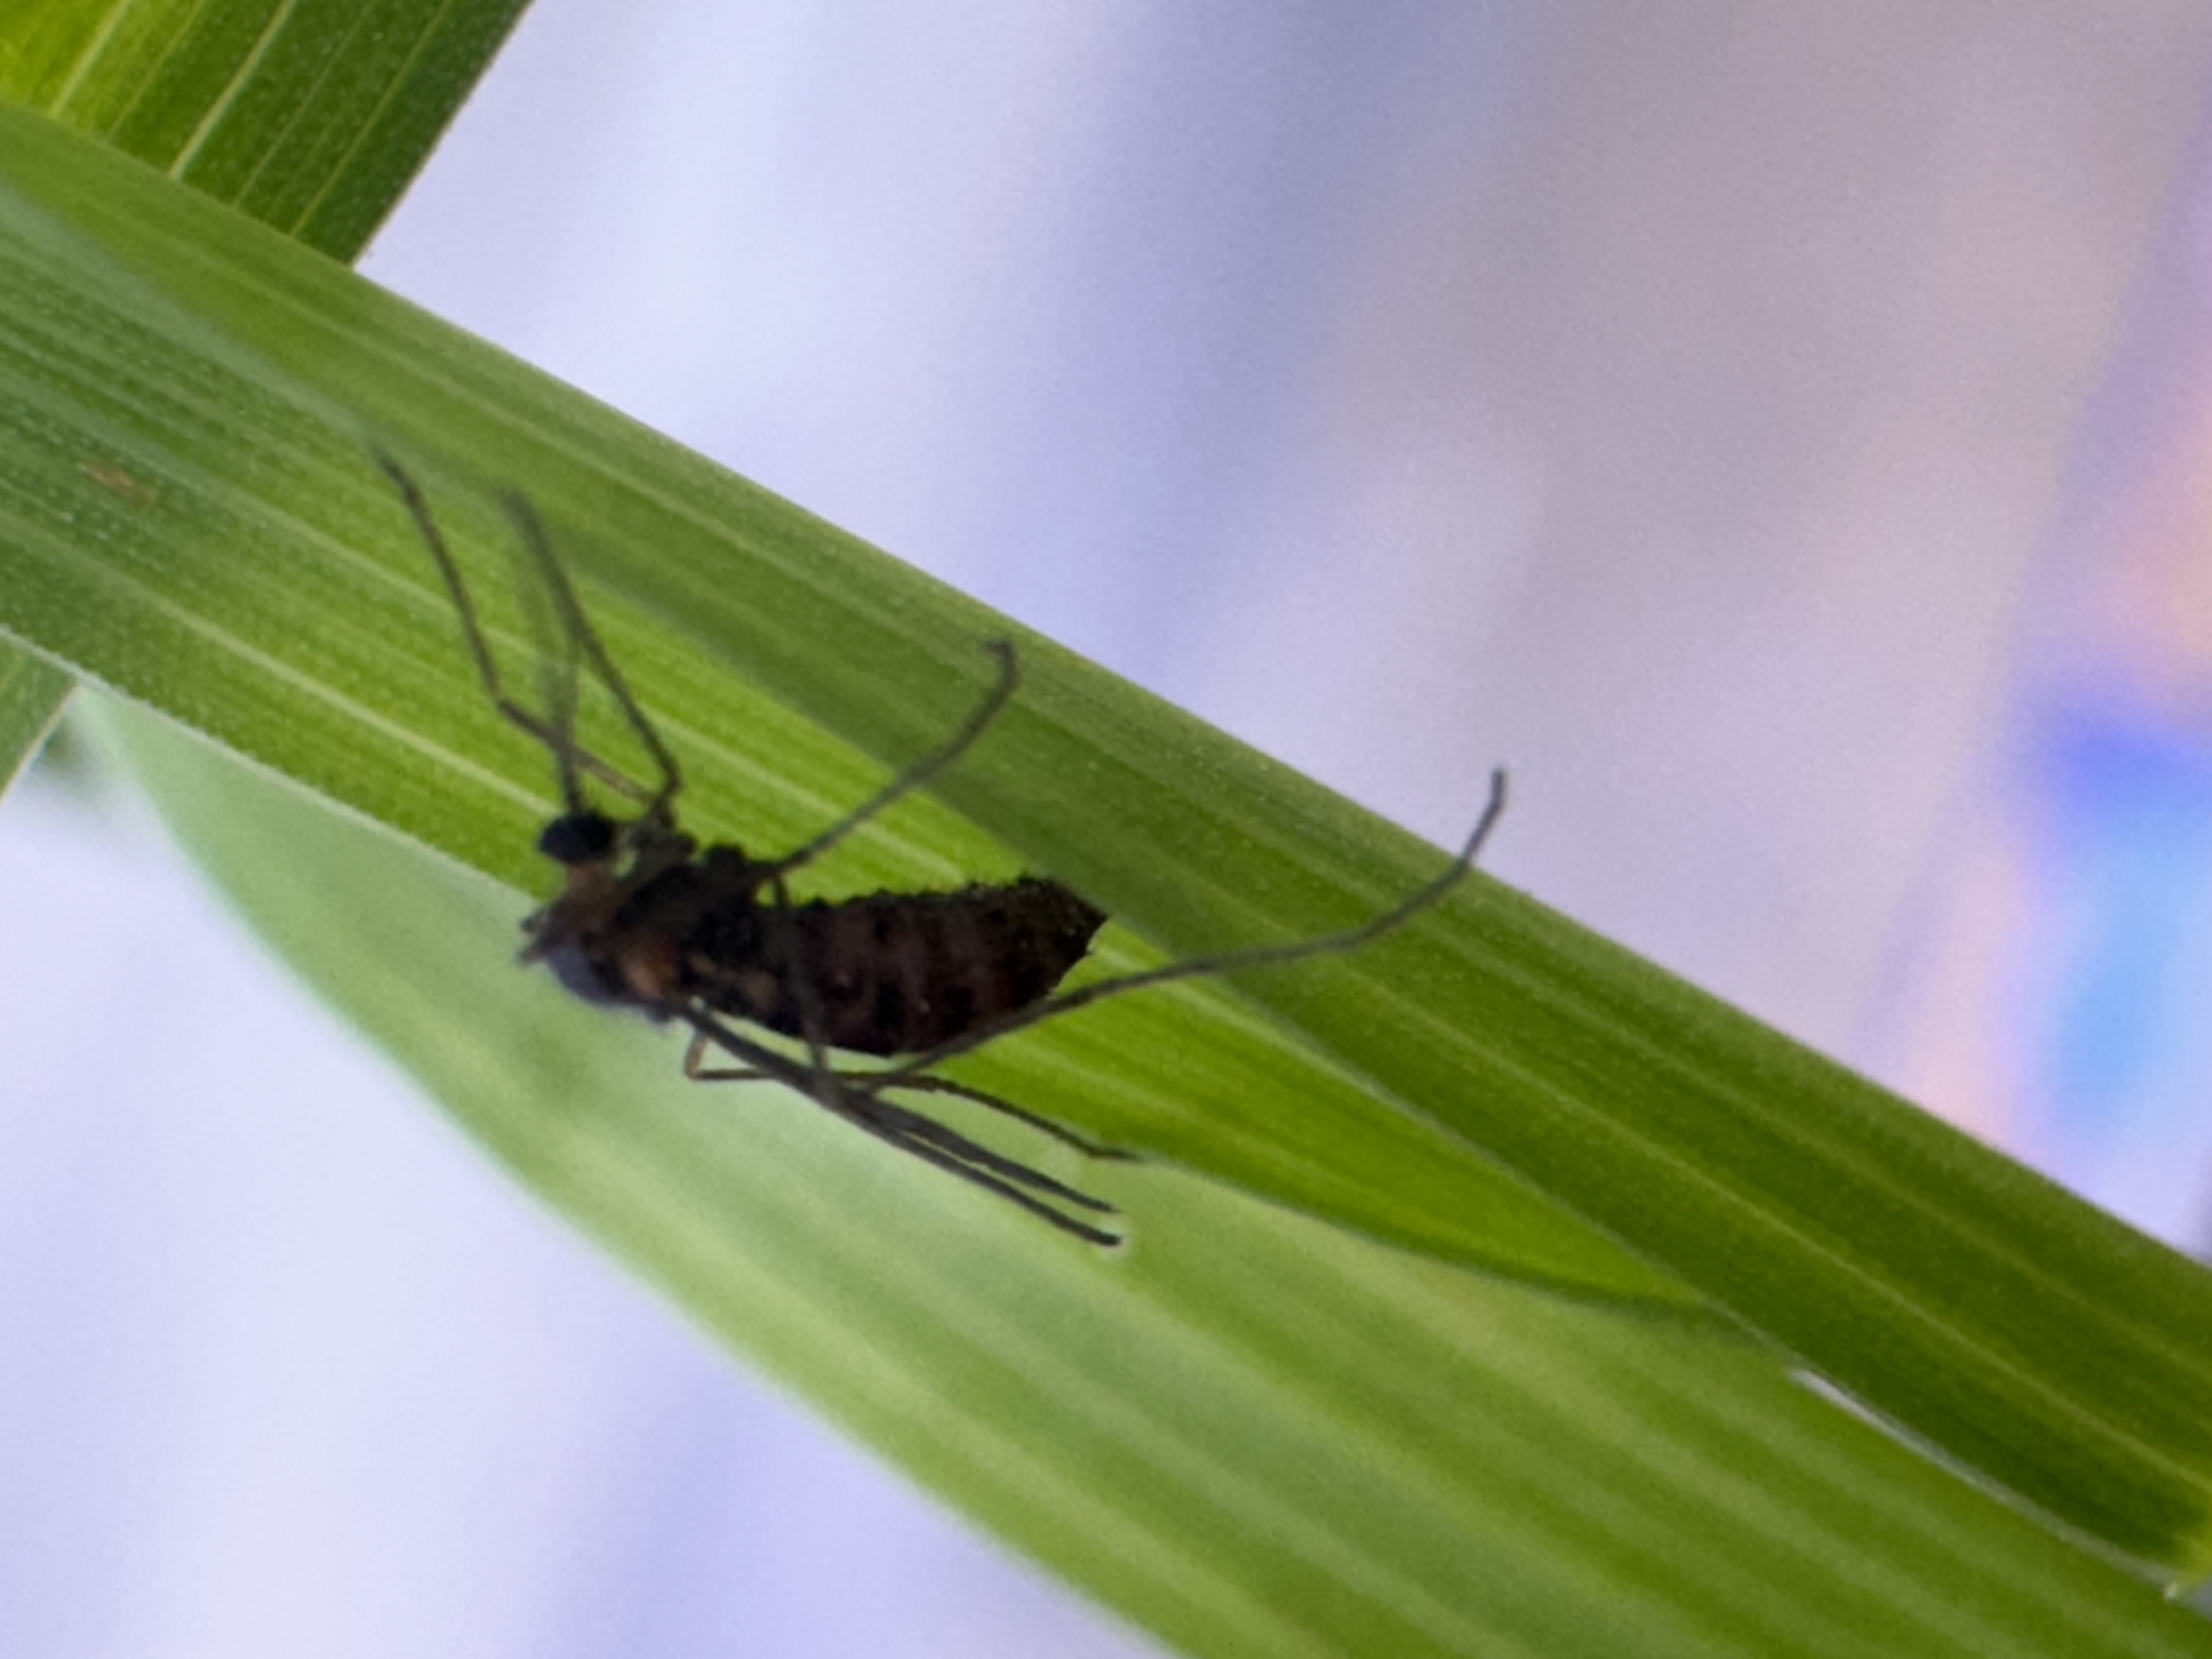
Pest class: hessian_fly